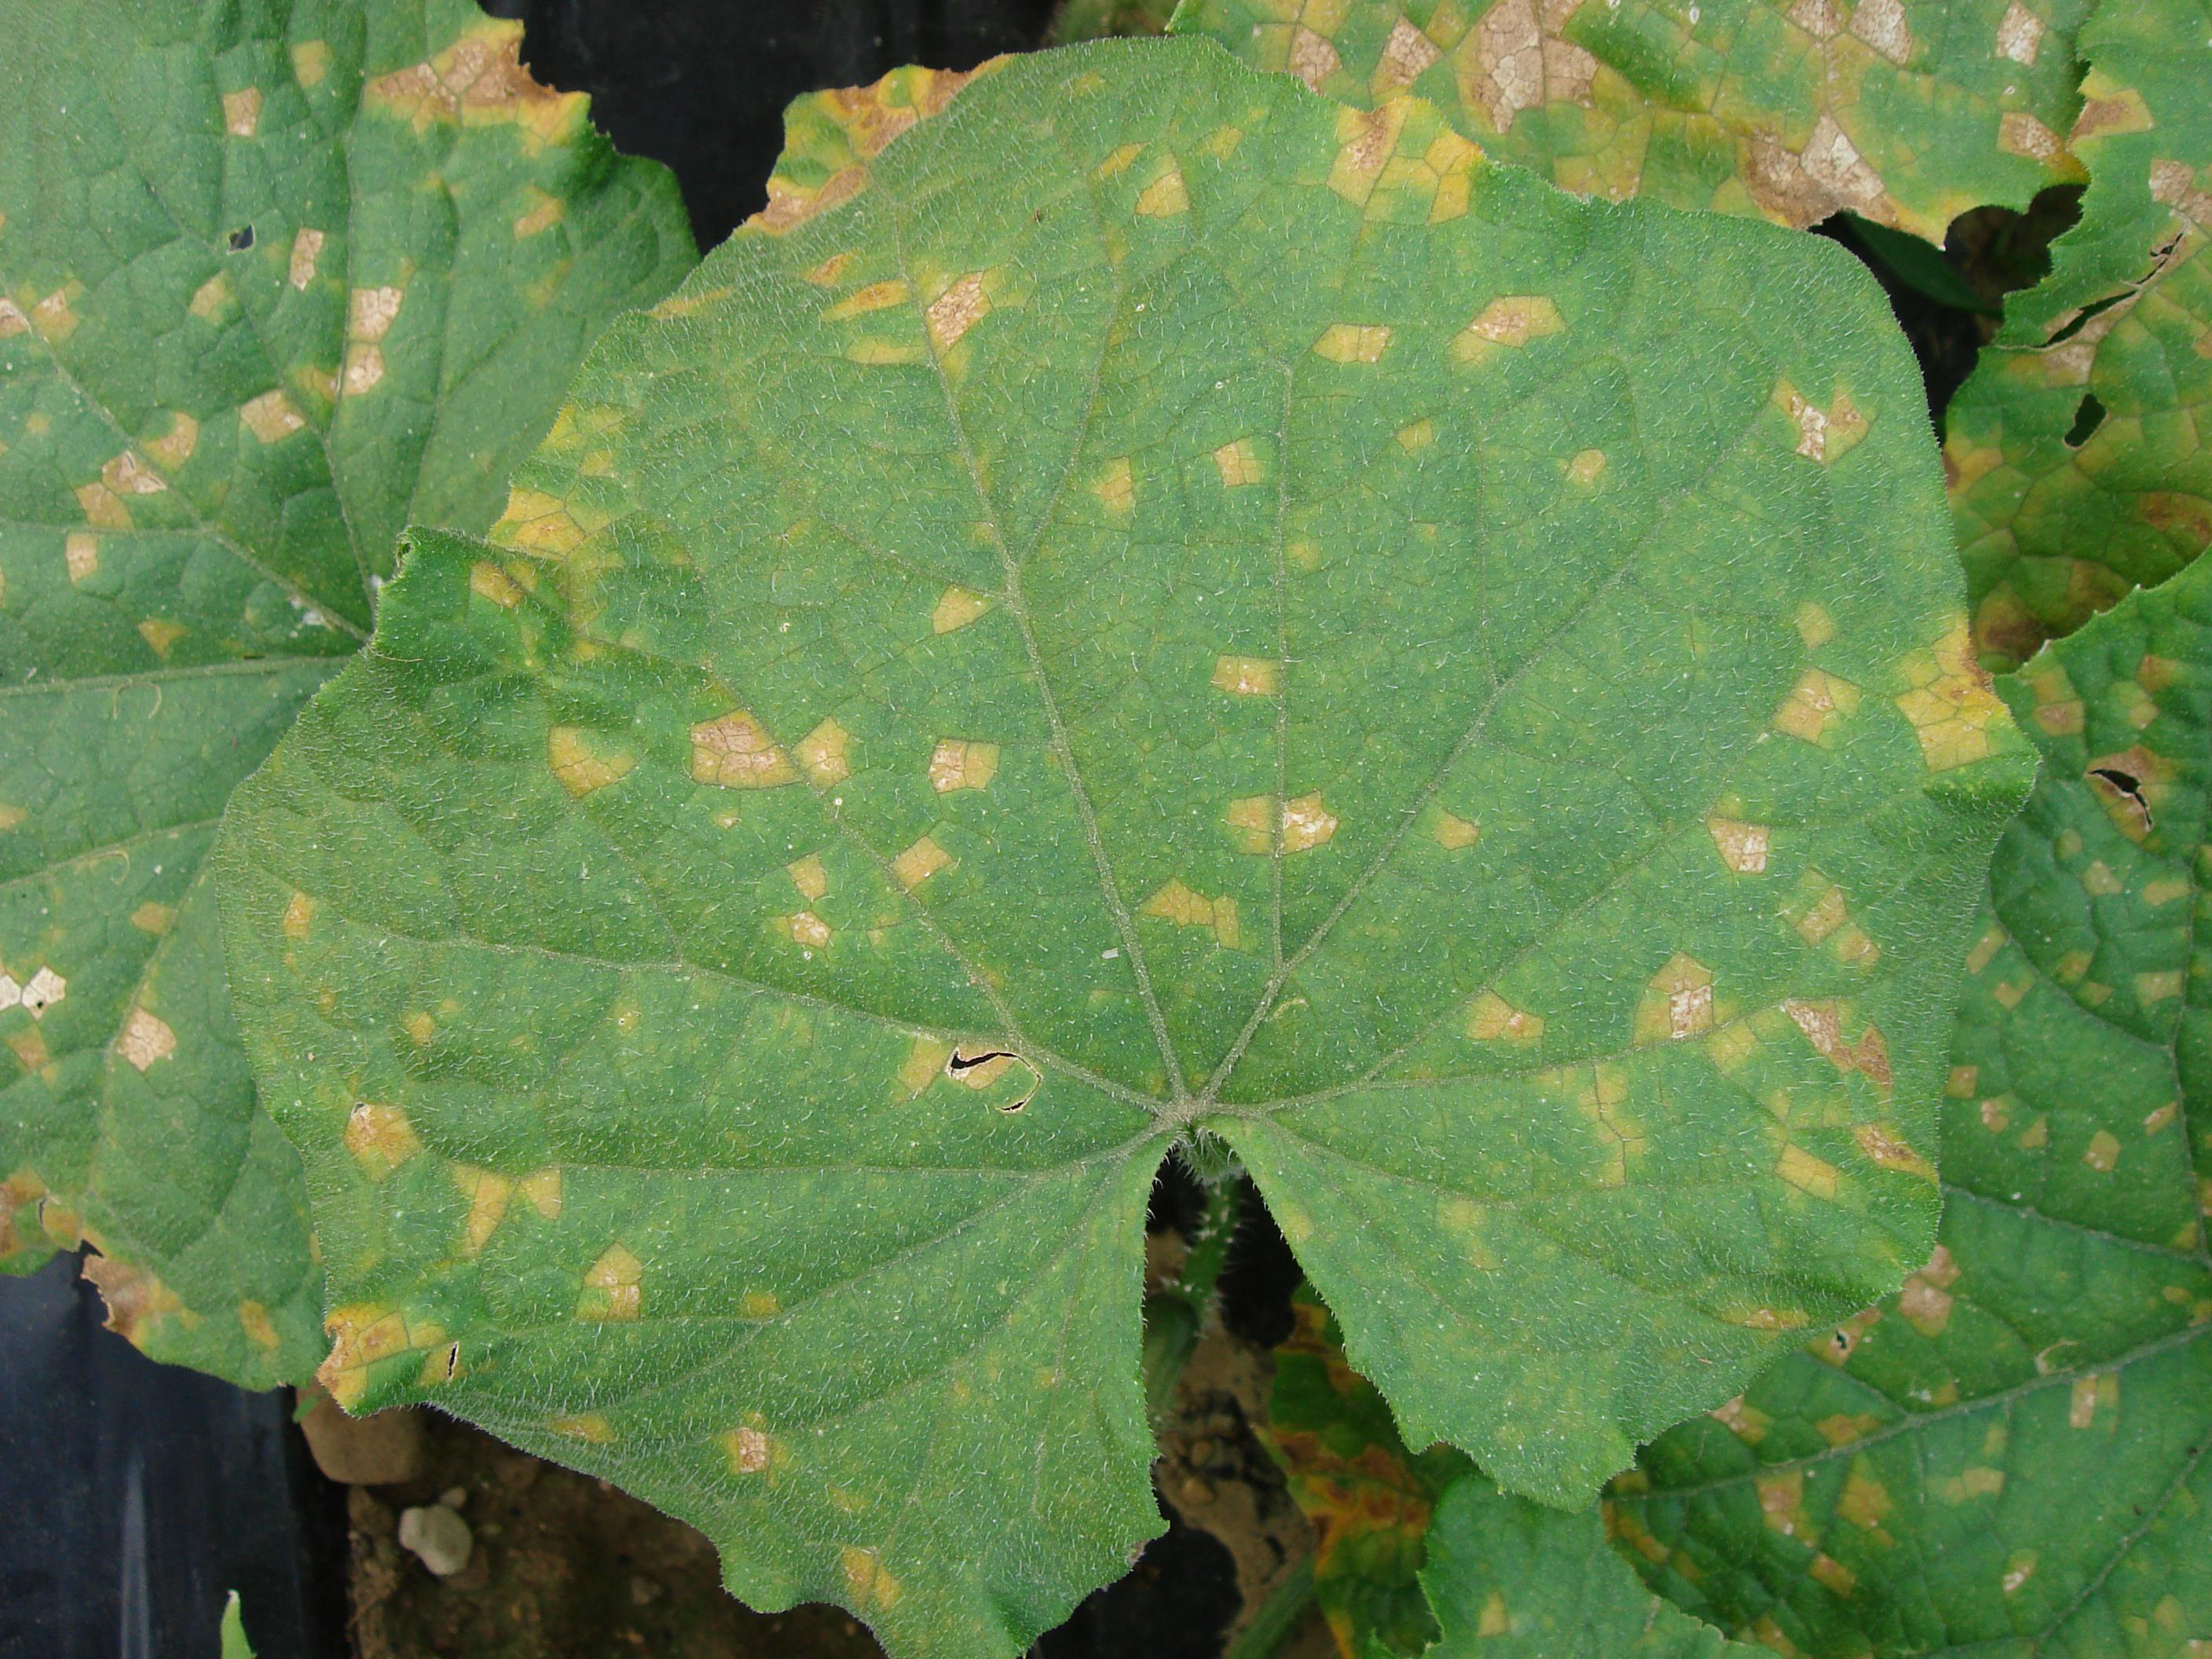
Plant: Zucchini
Disease: zucchini downy mildew